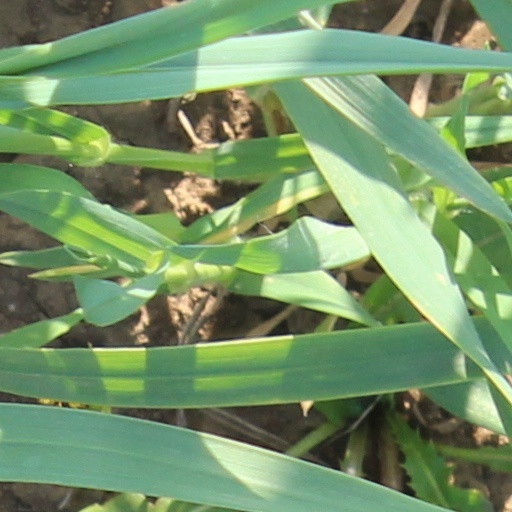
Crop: wheat